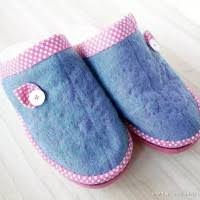
Waste category: shoes